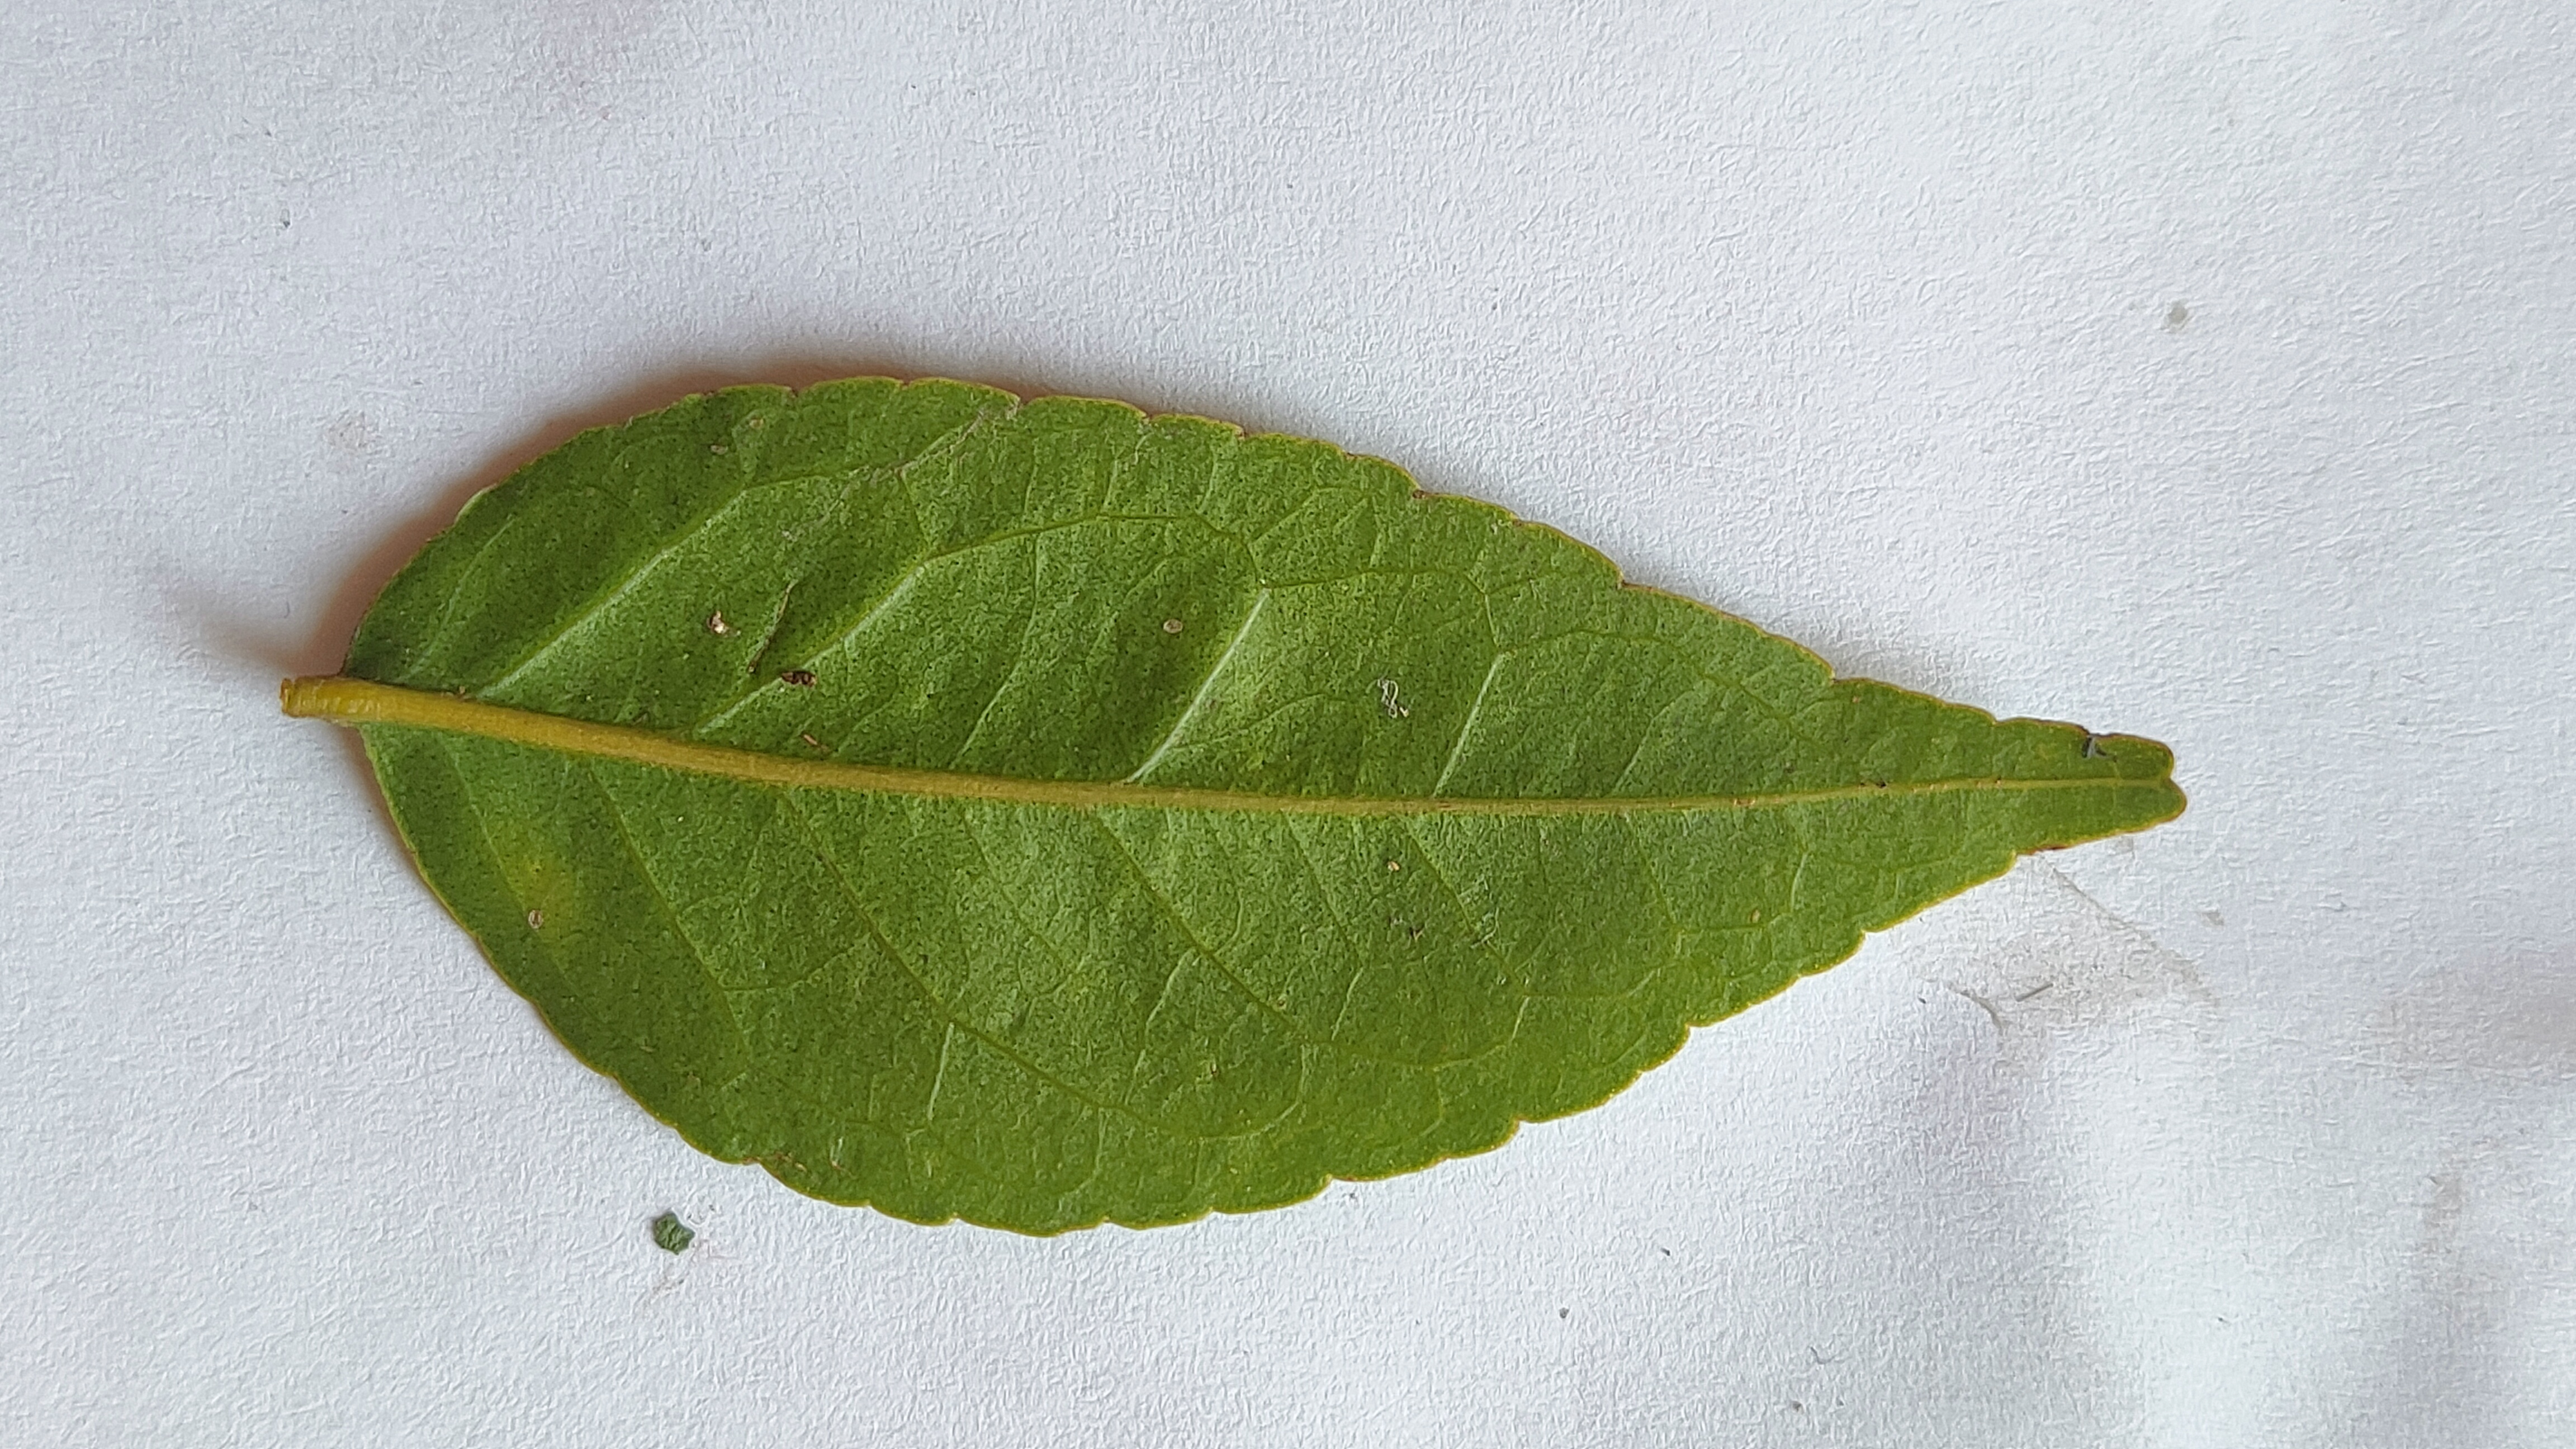
Leaf variety: Aegle marmelos